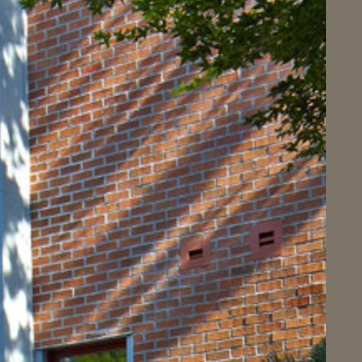
Material: brick